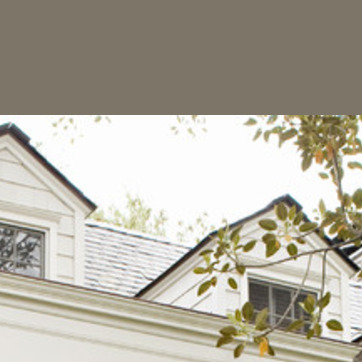
Material: sky